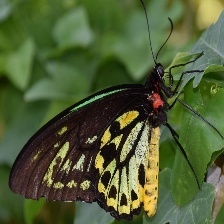
Species: CAIRNS BIRDWING